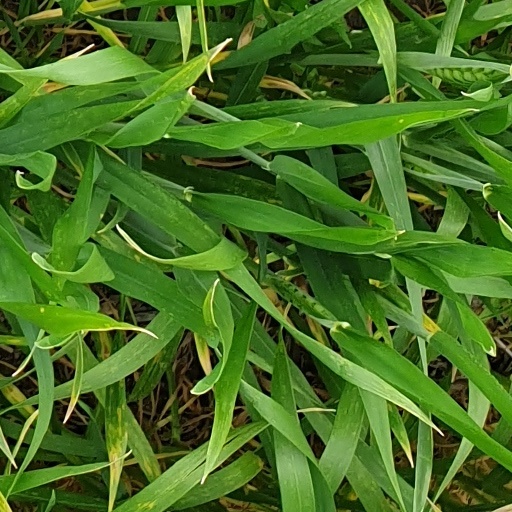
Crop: wheat